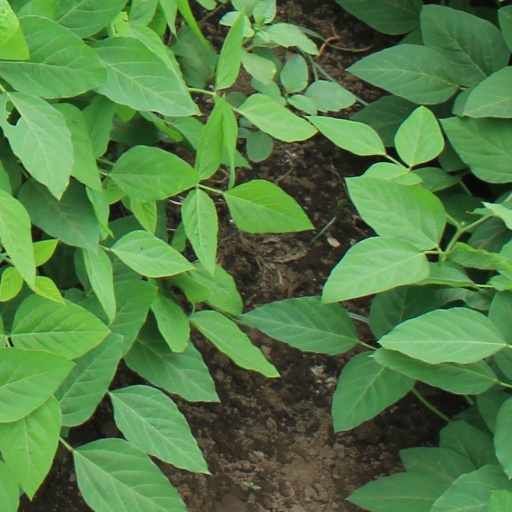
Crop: soybean